Alhassane Issoufou

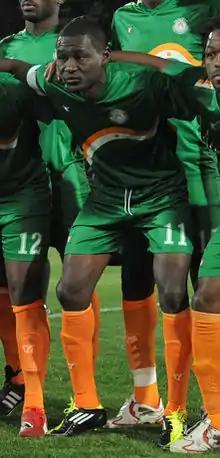
Issoufou lining up with Niger in 2011

Alhassane Dante Issoufou (born January 1, 1981) is a Nigerien footballer who plays as a striker.